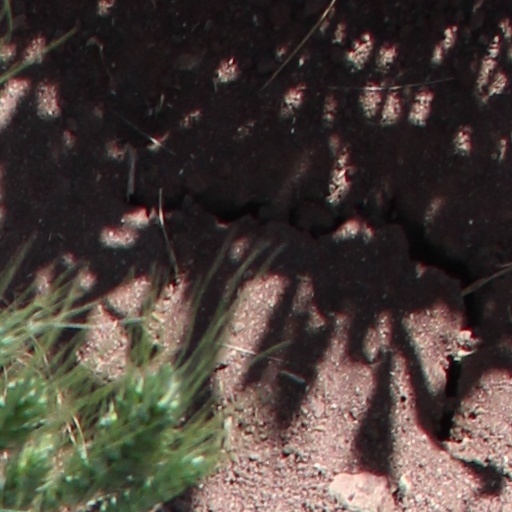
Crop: wheat